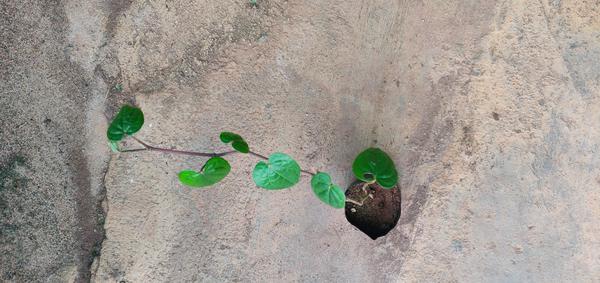
Plant: Betel